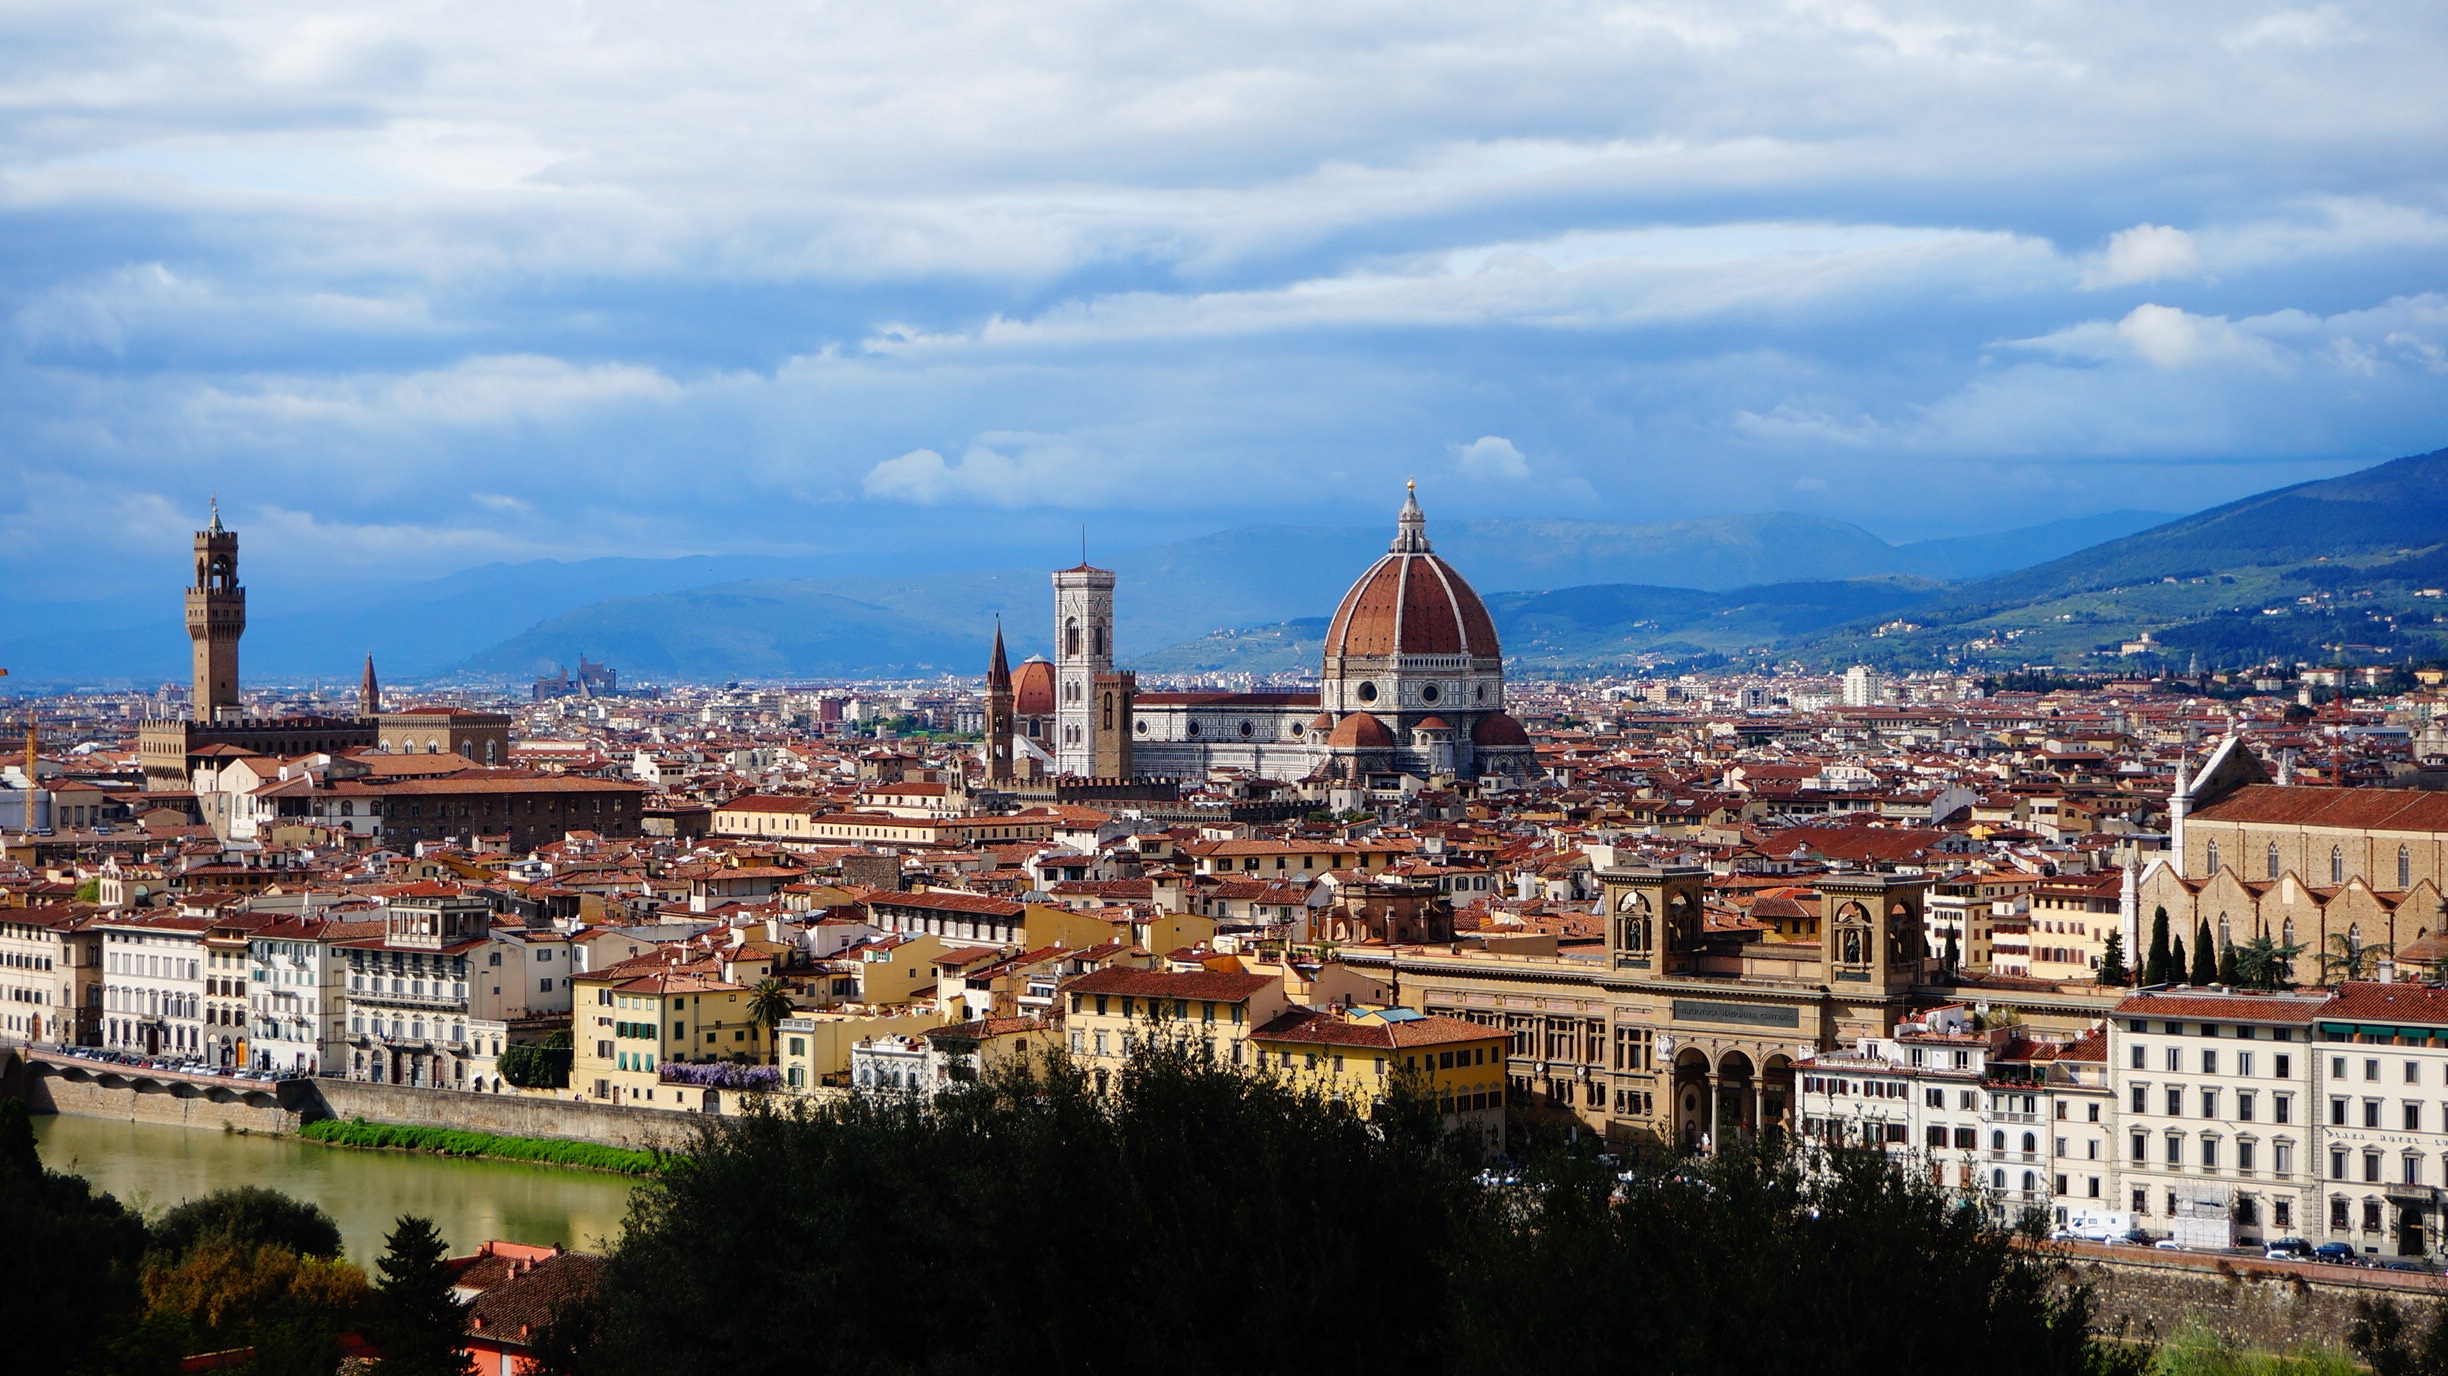
skyline, photography, town, city, skyscraper, cityscape, panorama, downtown, landmark, italy, cathedral, tourism, florence, metropolis, urban area, michelangelo square, the duomo, geographical feature, human settlement, metropolitan area